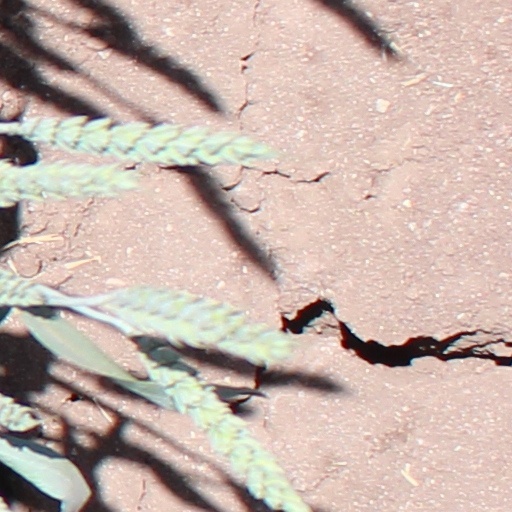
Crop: wheat